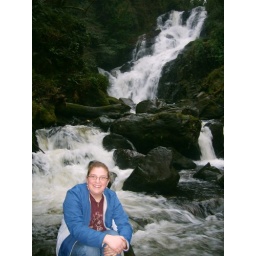
I'm actually sitting on a rock in the river.